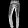
Label: Trouser